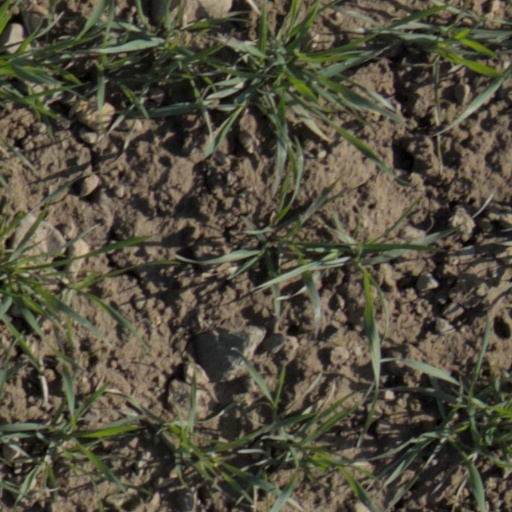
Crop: wheat